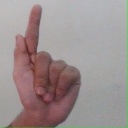
अक्षर: ळ